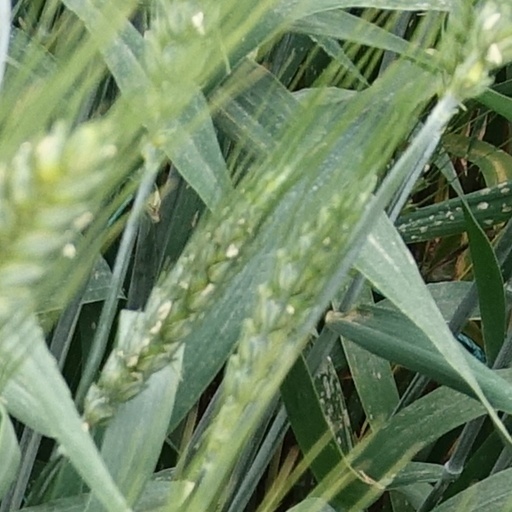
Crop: wheat